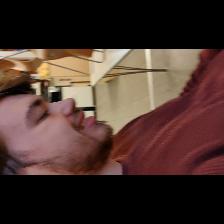
Label: Human